History of Greenwich, Connecticut

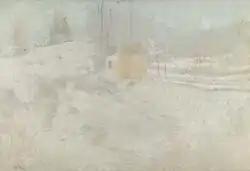
"Barn in Winter, Greenwich, Connecticut" by John Henry Twachtman

The main route from Boston to New York, called "The Country Road," in the seventeenth and eighteenth centuries, went through Greenwich (later becoming U.S. Route 1), but it was a very rocky, hilly—even precipitous—route until improvements were made in the late eighteenth or early nineteenth century. Many travelers recorded their experiences in diaries or books.